Lifosa

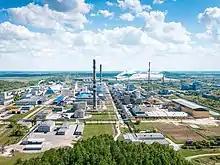
Lifosa, AB plant in Kėdainiai, Lithuania

Joint-stock company "Lifosa" is Lithuanian phosphate industry company, situated in Kėdainiai, the geographical center of Lithuania. AB "Lifosa" is one of the biggest producers of fertilizers in the Eastern Europe, exporting more than 98% of its production. The products are exported to 40-45 countries annually on all continents except Australia.